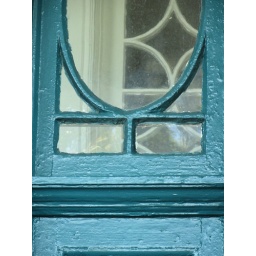
window in door